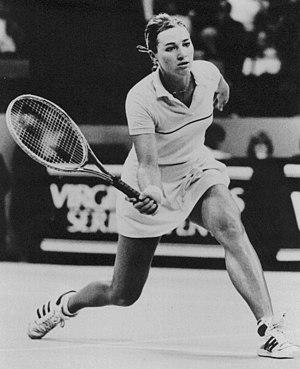
Alycia Moulton est une joueuse de tennis américaine, professionnelle de 1978 à 1988.